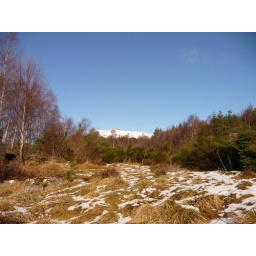
Tree line against blue sky